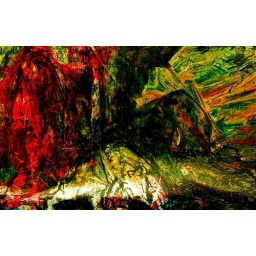
"Frangio Impane, master of ceremony, as the curtain rises in the theater of the absurd"* jan. 2011